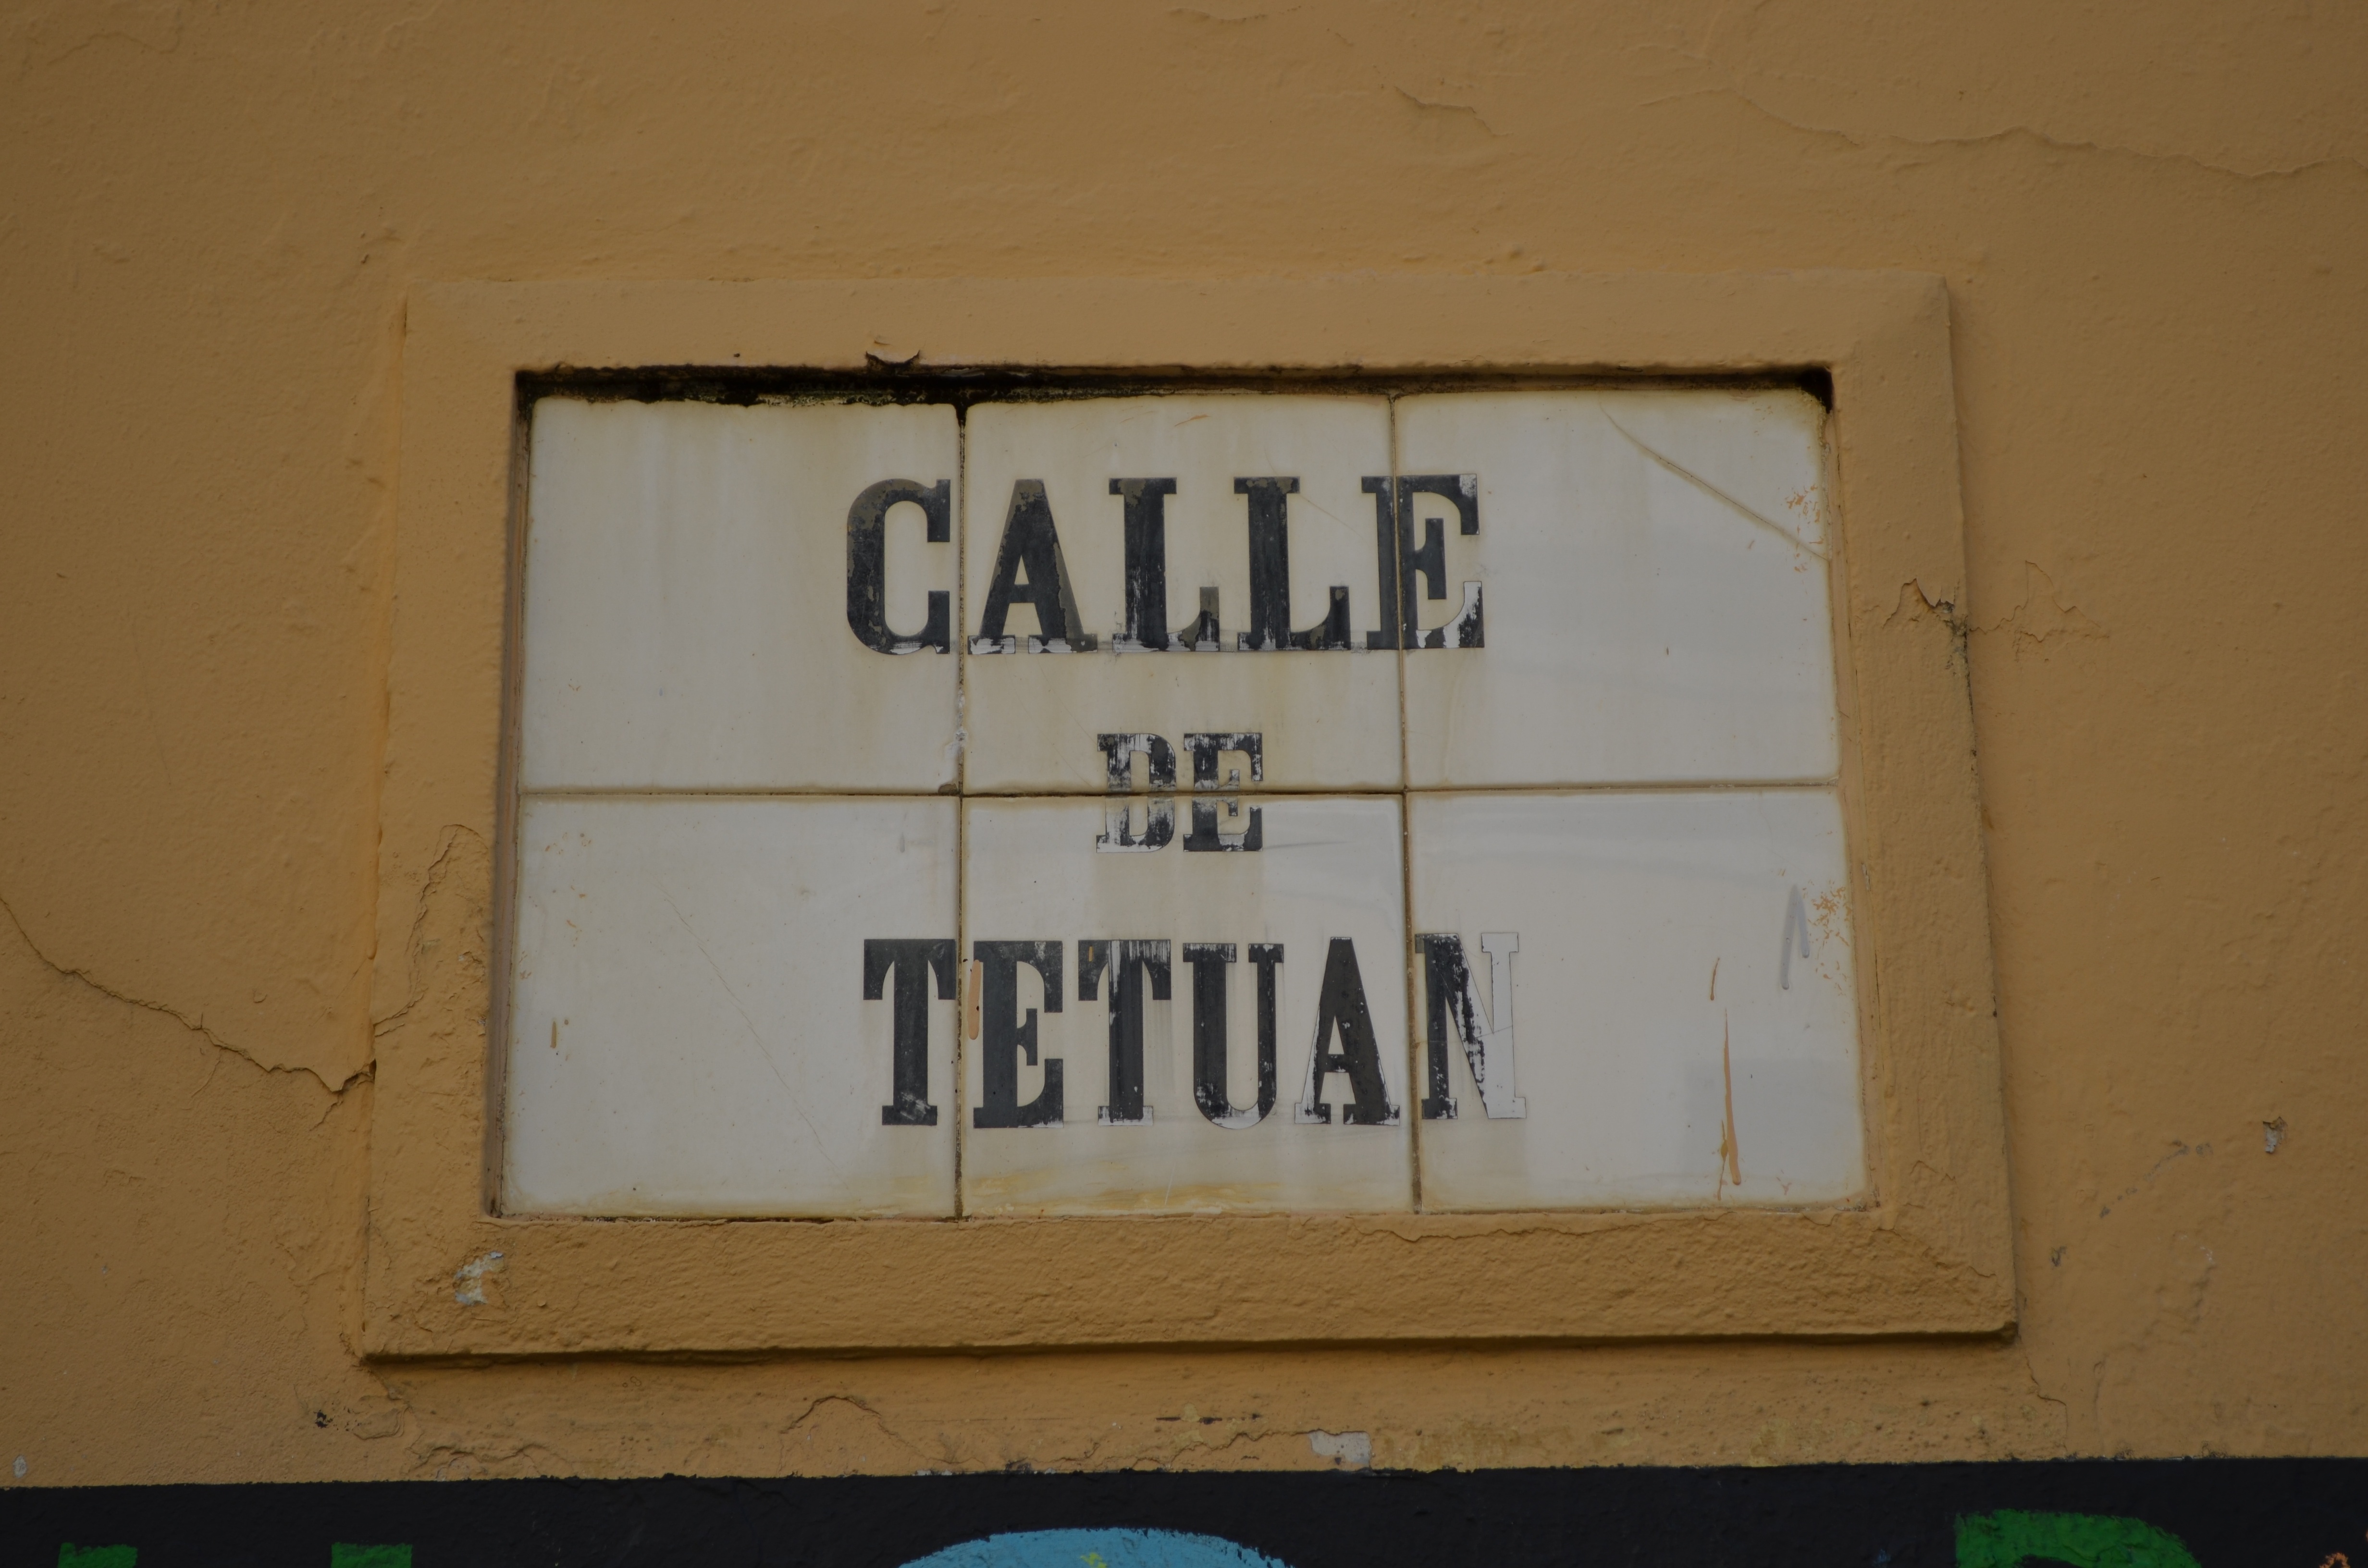
wood, number, wall, sign, street sign, signage, art, shape, puerto rico, san juan